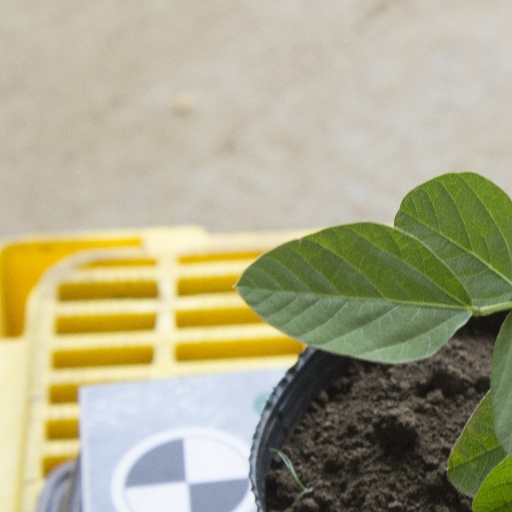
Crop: soybean